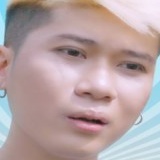
ca sĩ Leg